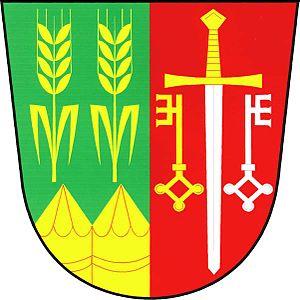
České Lhotice est une commune du district de Chrudim, dans la région de Pardubice, en République tchèque. Sa population s'élevait à 117 habitants en 2019.